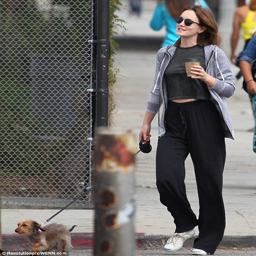
cool but casual : person wore a pair of loose black trousers with a cropped grey t - shirt and zip - up jacket